Issaquah, Washington

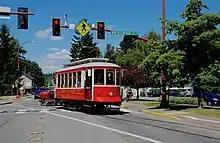
Issaquah Valley Trolley car crossing Front Street. Operation ceased in fall 2020.

The Issaquah Valley Trolley was a heritage trolley service operated by the Issaquah Historical Society on a section of the city's remaining railroad tracks from the Issaquah Depot to Gilman Village. A pilot was organized from 2001 to 2002 with cars borrowed from Yakima Valley Trolleys and followed by the Issaquah Historical Society's acquisition of their own three cars in 2010. Regular public rides started in October 2012 and operated seasonally on weekends until November 2020, when it was discontinued permanently because of increased costs and insufficient funding.